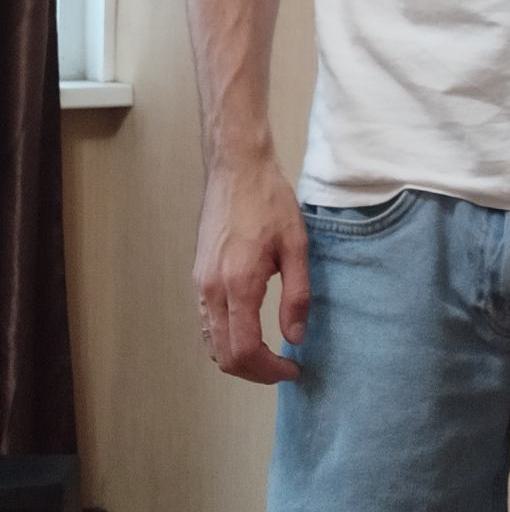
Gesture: no_gesture